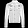
Label: Coat